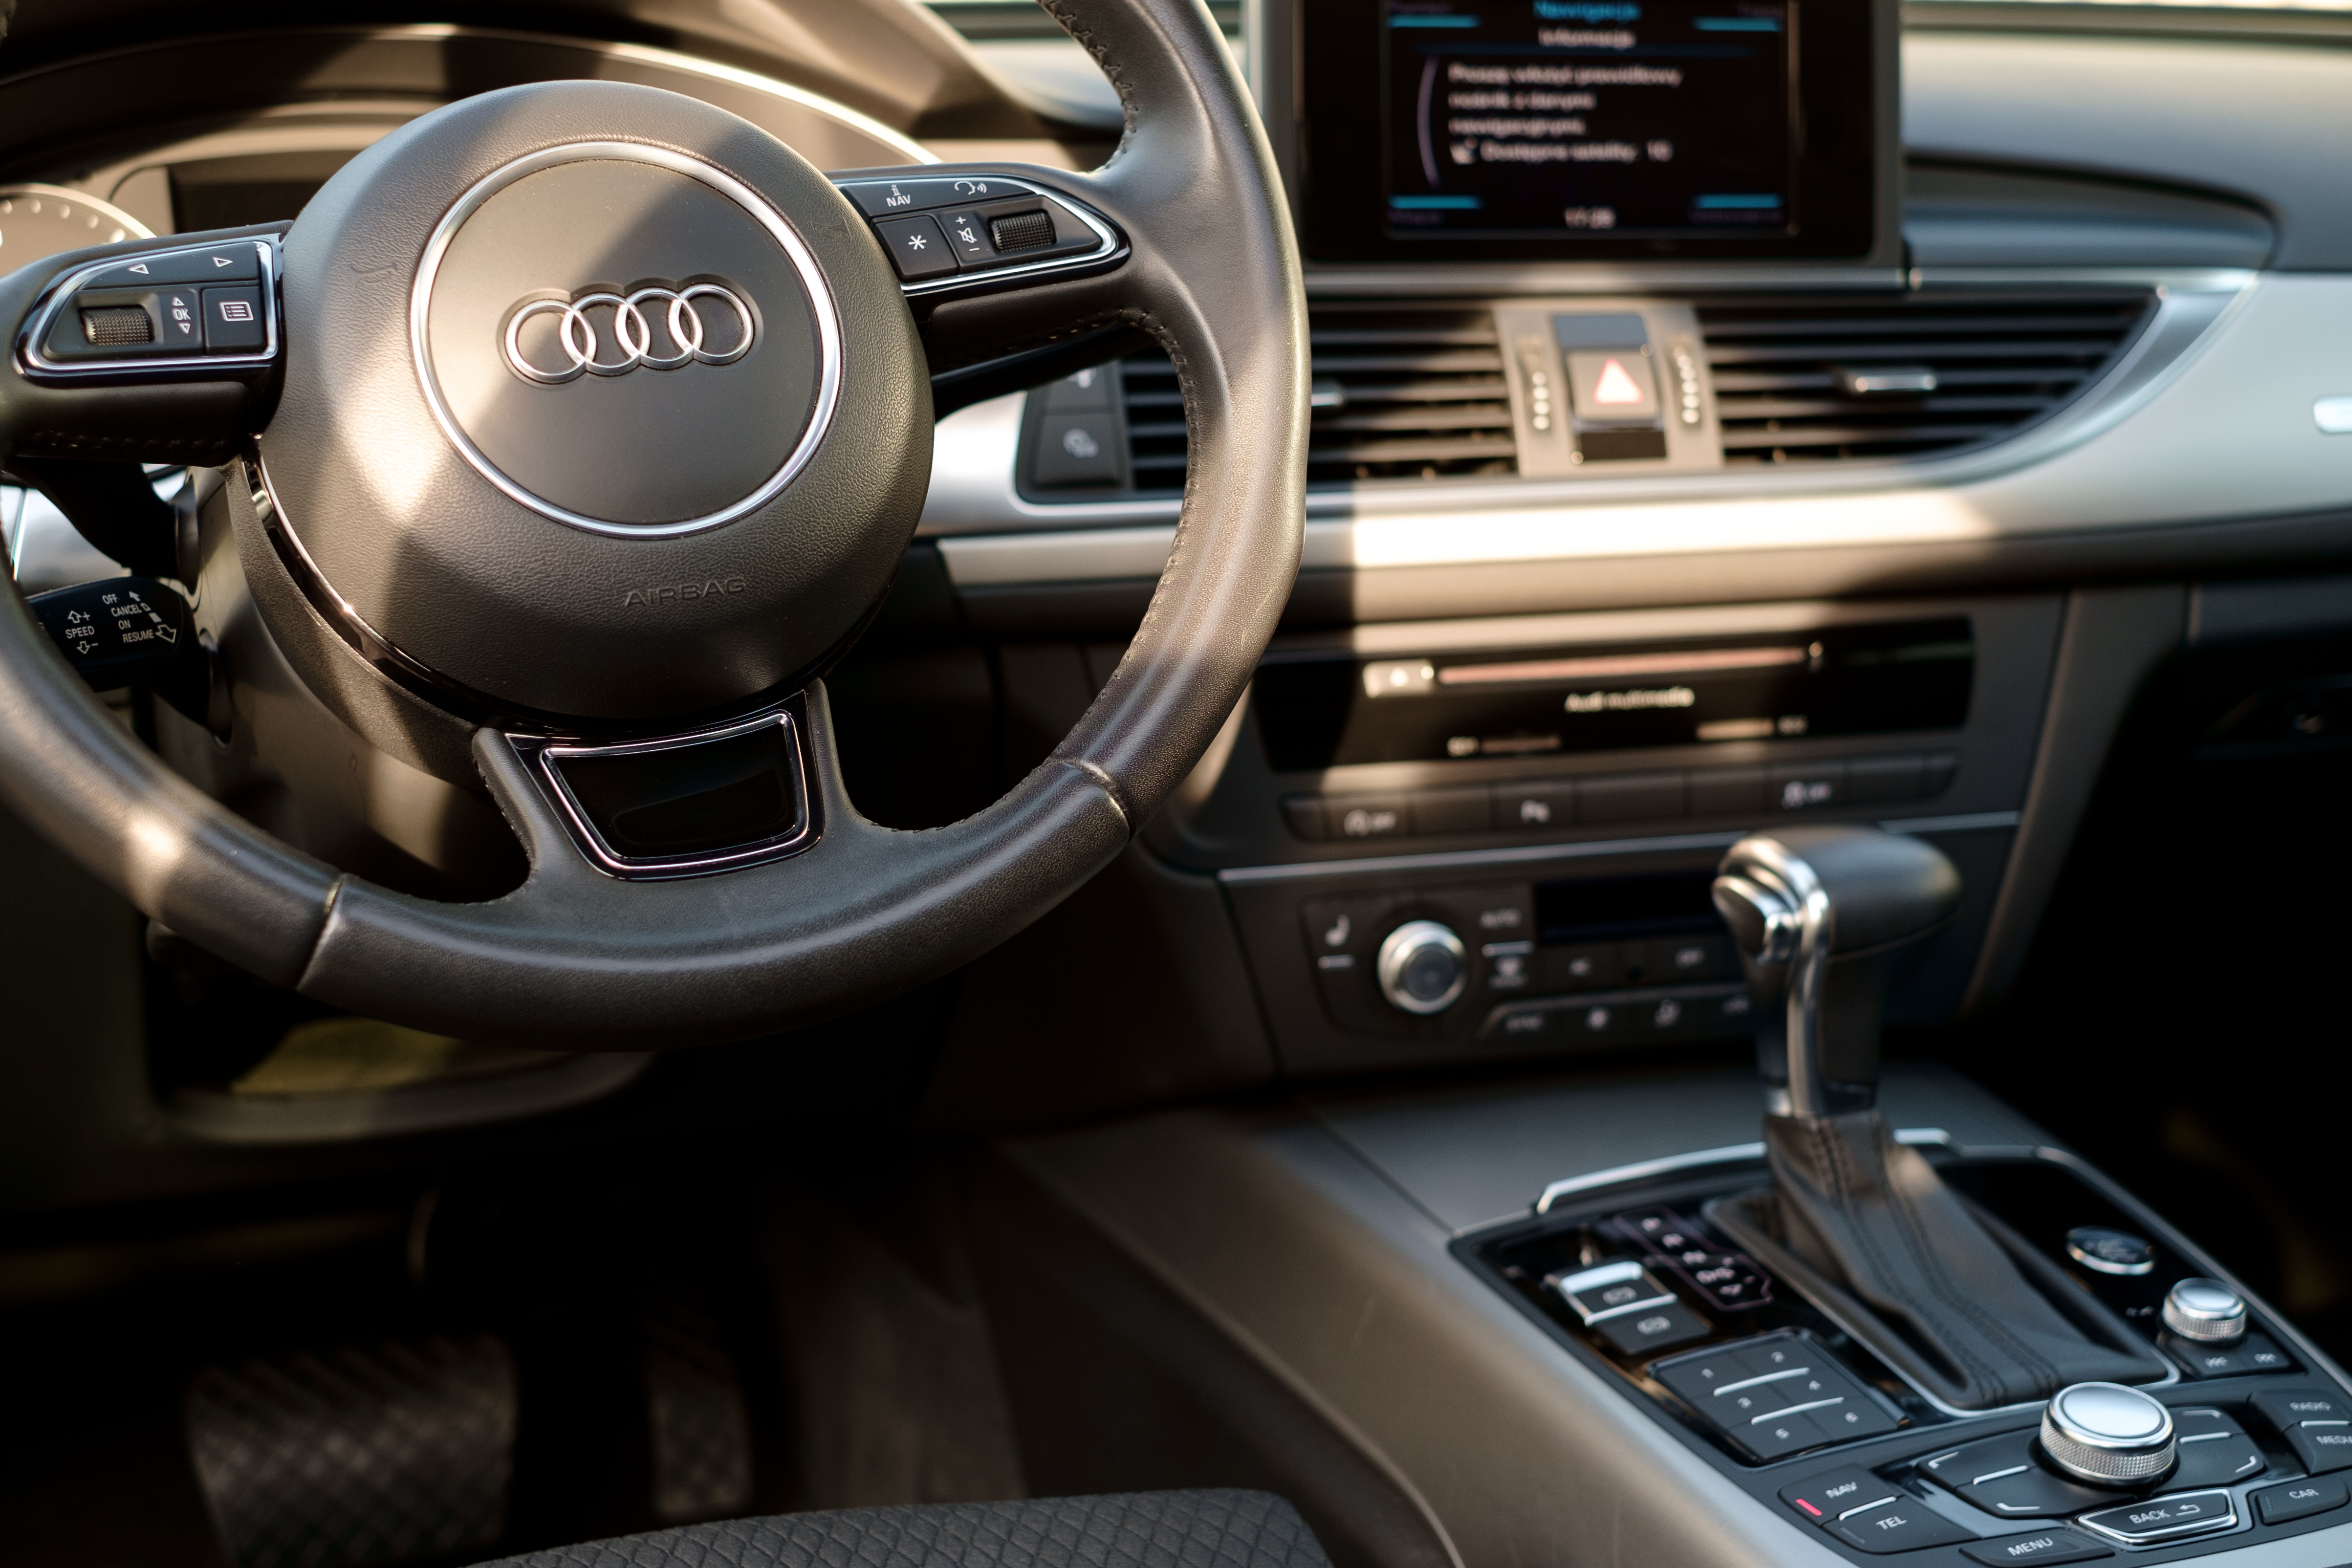
technology, car, automobile, transportation, transport, vehicle, show, metal, auto, business, modern, automotive, luxury, design, motor, sedan, new, style, elegant, audi, vechicle, presentation, mechanic, benz, limited, land vehicle, automobile make, automotive exterior, automotive design, luxury vehicle, family car, executive car, personal luxury car, audi a7, audi s8, audi sportback concept